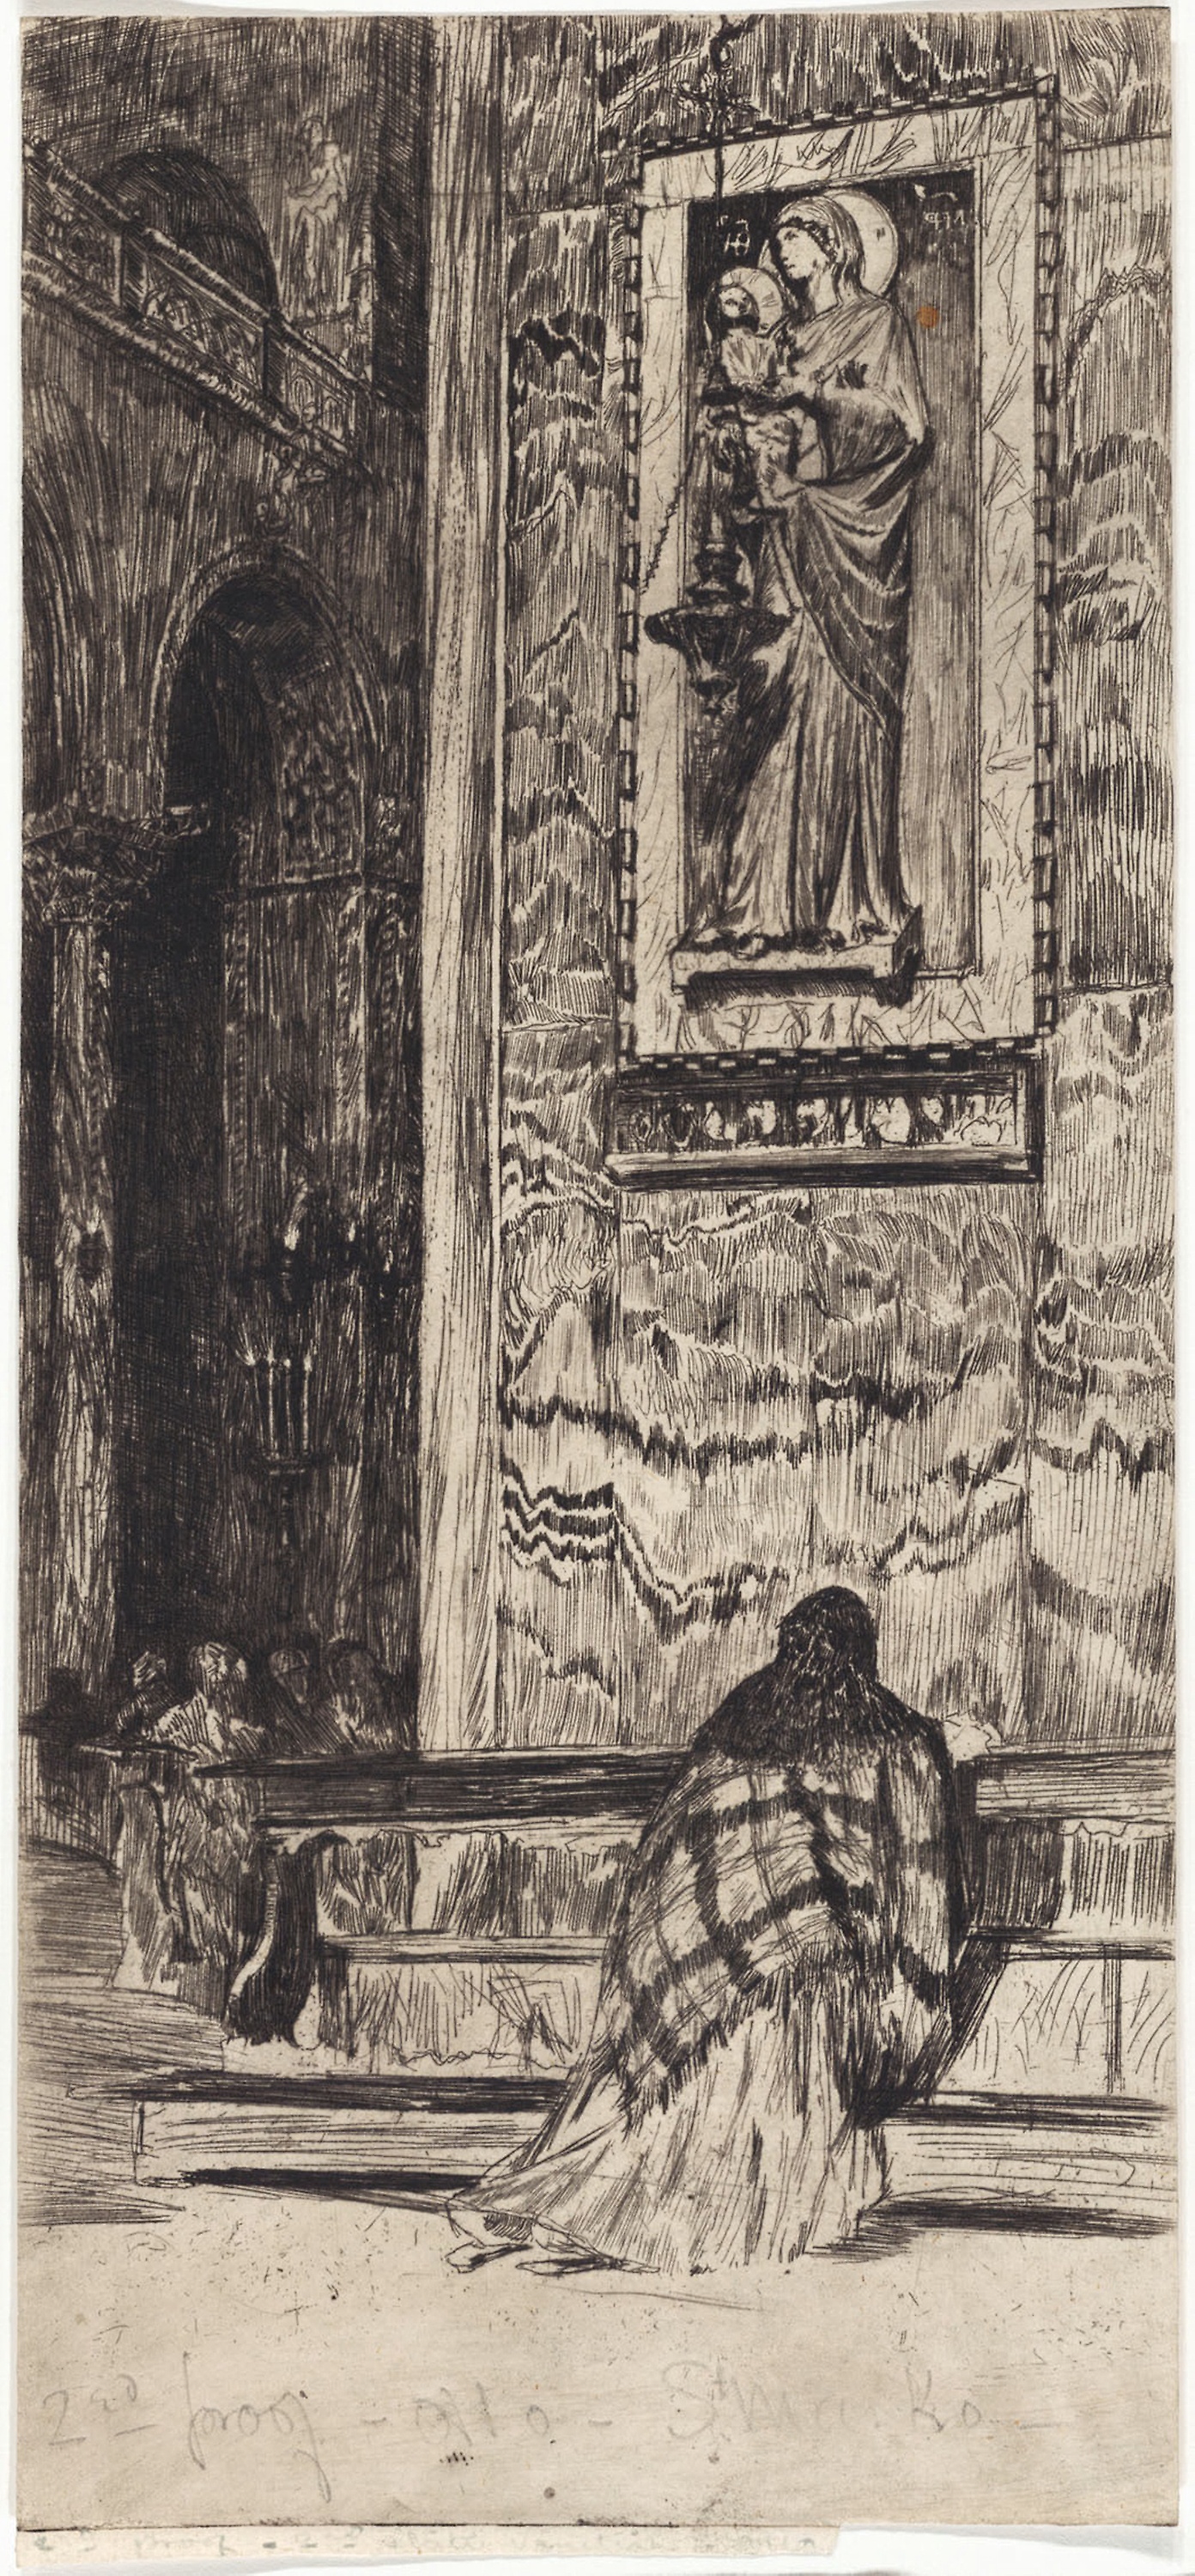
history, arch, structure, ancient history, black and white, art, facade, visual arts, vintage clothing, middle ages